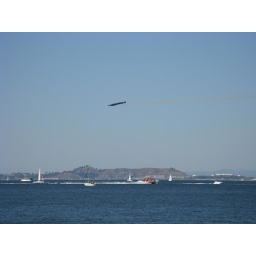
blue angels over boats